Noriaki Yamada

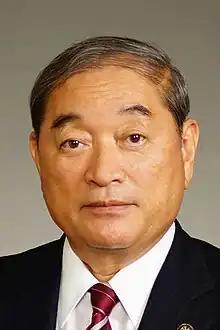

Noriaki Yamada ( "Yamada Noriaki"; 8 October 1951 – 10 March 2023) was a Japanese politician. A member of the Liberal Democratic Party, he served as Chairman of the from 2012 to 2013.